Saint-Casimir, Quebec

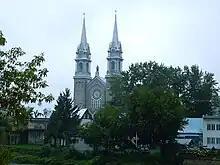
Sacré-Cœur-de-Jésus Parish Church, 2006

Three Rivers Academy (of the Central Quebec School Board) in Trois-Rivières serves English-speaking students in this community for the secondary levels while Portneuf Elementary School in Cap-Santé serves elementary levels.